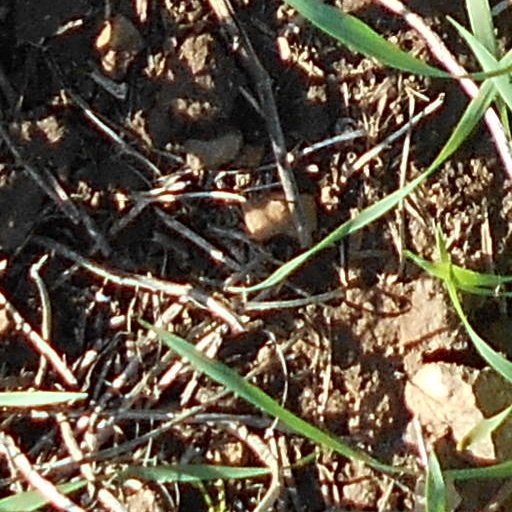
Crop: wheat